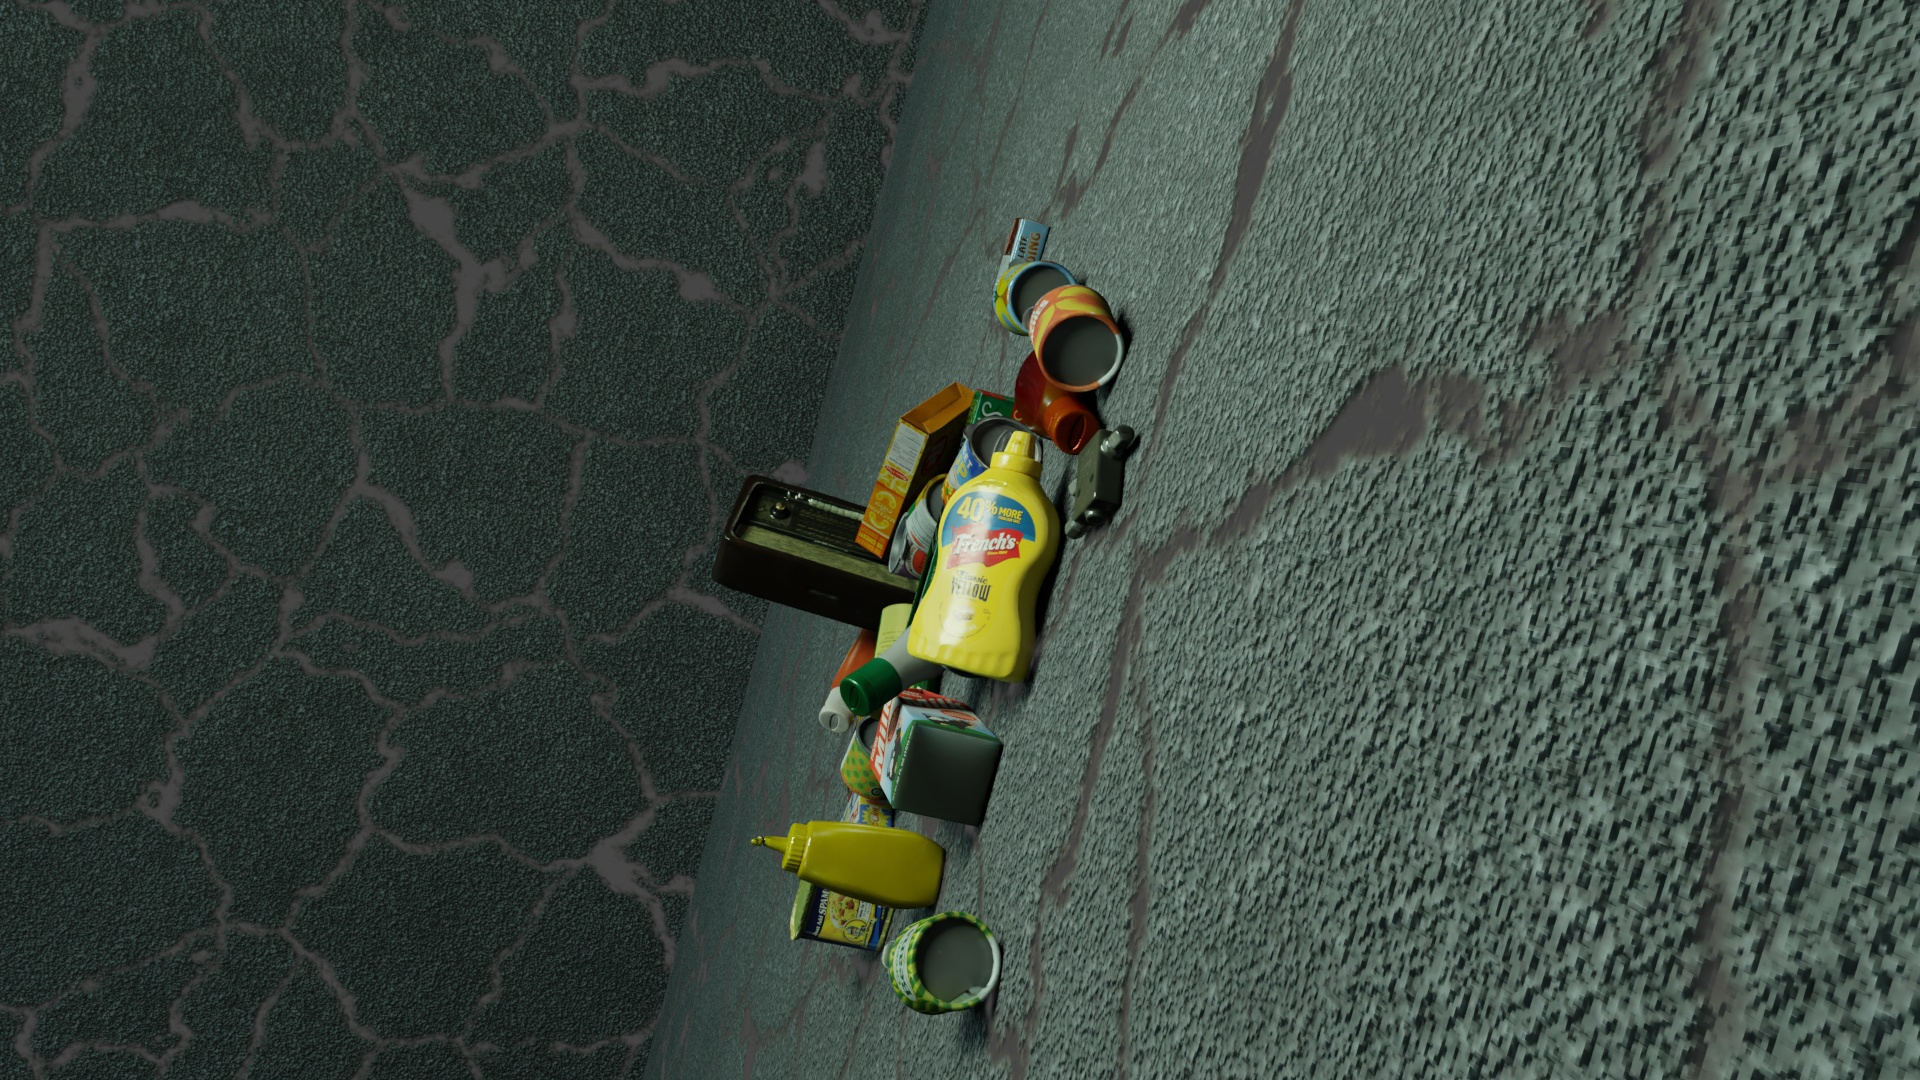
Question:
What are the eight normalized (x, y) image coordinates between 0 and 1 of the cuboid corners for the cylindrical container of grated Parmesan cheese? Your answer should be a list of normalized (x, y) image coordinates between 0 and 1 with bottom face first then top face, all counter-clockwise.
Answer: [(0.454167, 0.557407), (0.464583, 0.585185), (0.499479, 0.585185), (0.490104, 0.556481), (0.444792, 0.646296), (0.45625, 0.671296), (0.492188, 0.673148), (0.481771, 0.648148)]